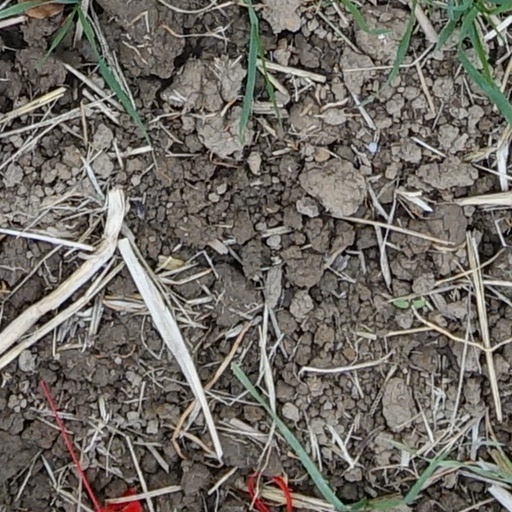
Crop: wheat